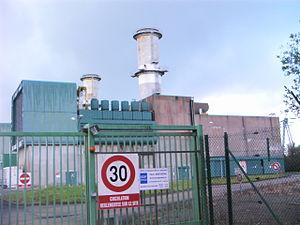
Site nucléaire de Brennilis
Plusieurs centrales thermiques à flamme produisent de l'électricité sur le réseau électrique français. Contrairement aux centrales nucléaires qui fournissent la production de base, en France les centrales thermiques à flamme fournissent une production de semi-base ou de pointe. Ainsi, les centrales au charbon fonctionnent entre 2 500 et 5 000 heures par an, les centrales fioul-vapeur de 200 à 1 500 heures par an, et les turbines à combustion de quelques dizaines à quelques centaines d'heures par an. Les cycles combinés à gaz ont également un intérêt économique pour une utilisation en semi-base.
Le site nucléaire de Brennilis héberge l'ancienne centrale nucléaire des Monts d'Arrée équipée du réacteur nucléaire EL4, un réacteur à eau lourde refroidi au gaz carbonique qui fonctionnait à l'uranium non enrichi. Il est situé sur les communes de Loqueffret et Brennilis dans le Finistère, dans les monts d'Arrée à environ 25 km de Carhaix-Plouguer, à 25 km au sud de Morlaix et 60 km de Brest.
Brennilis [bʁεnilis] est une commune du département du Finistère, dans la région Bretagne, en France. Elle est connue pour son ancienne centrale nucléaire.